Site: brandenburg
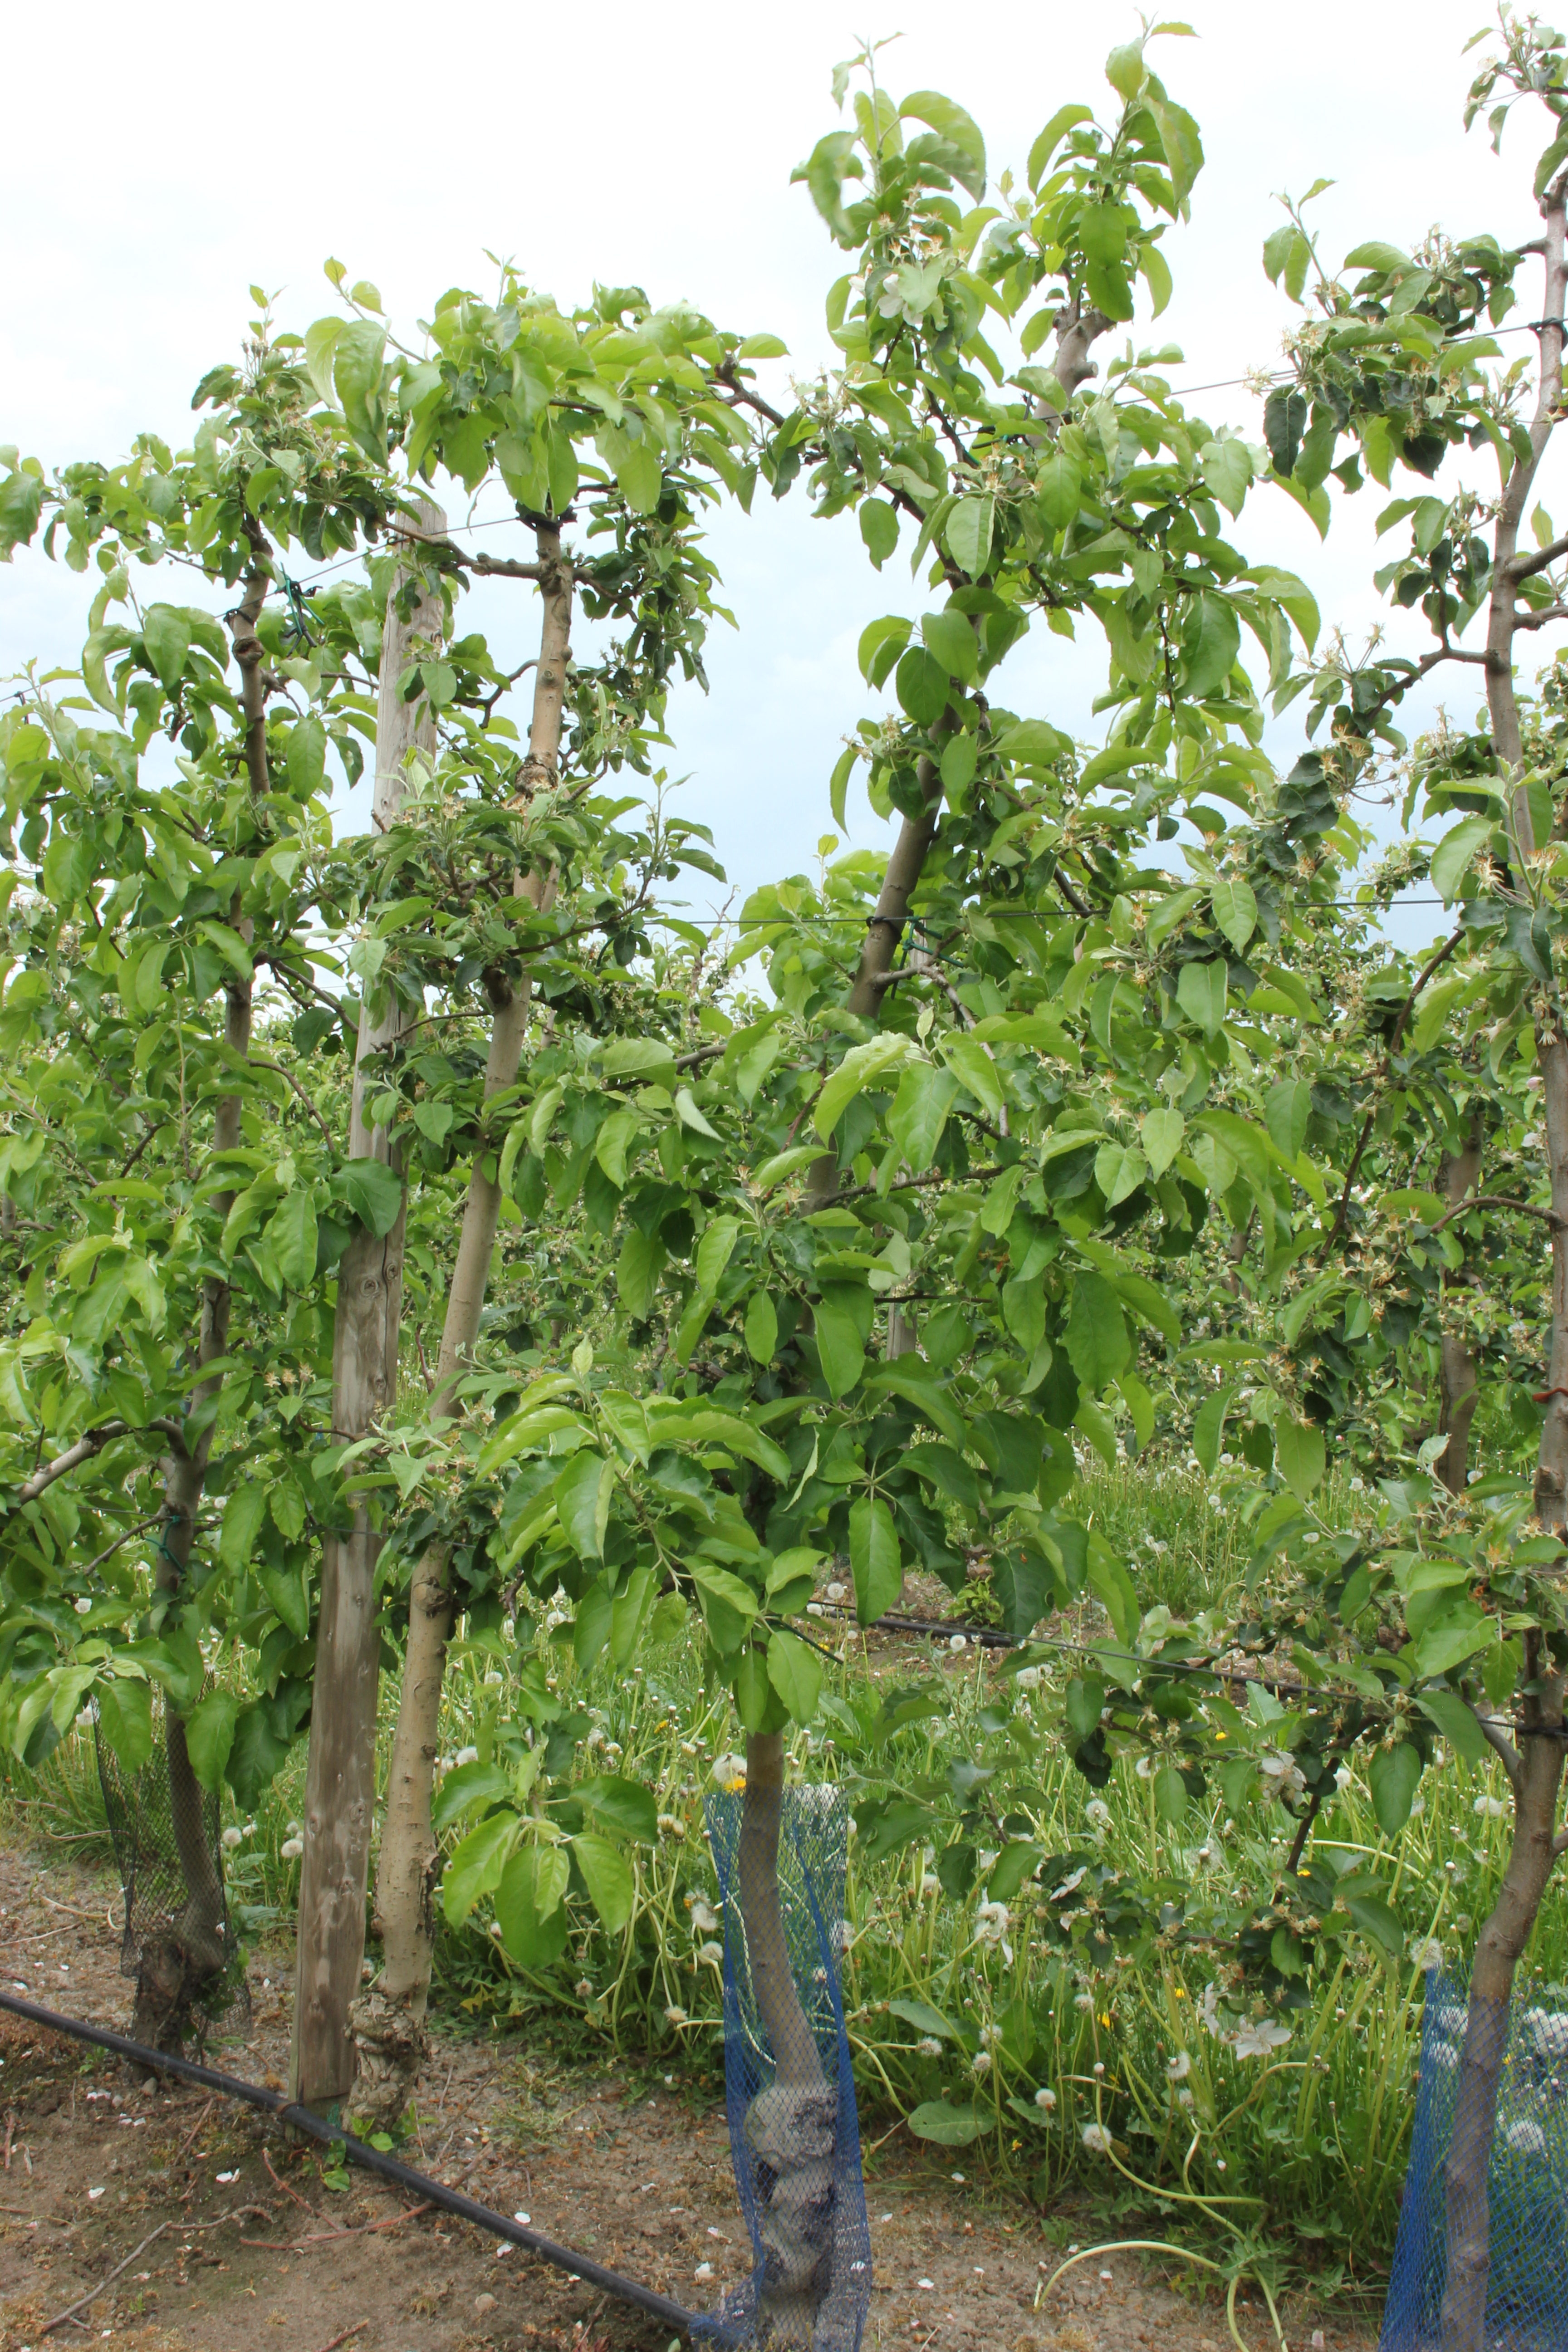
Growth stage (BBCH 67): Flowering